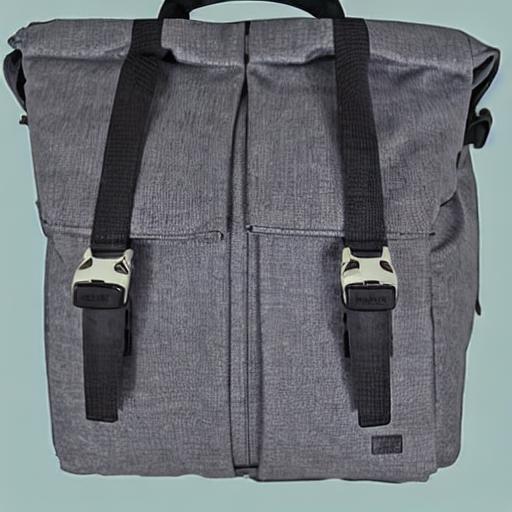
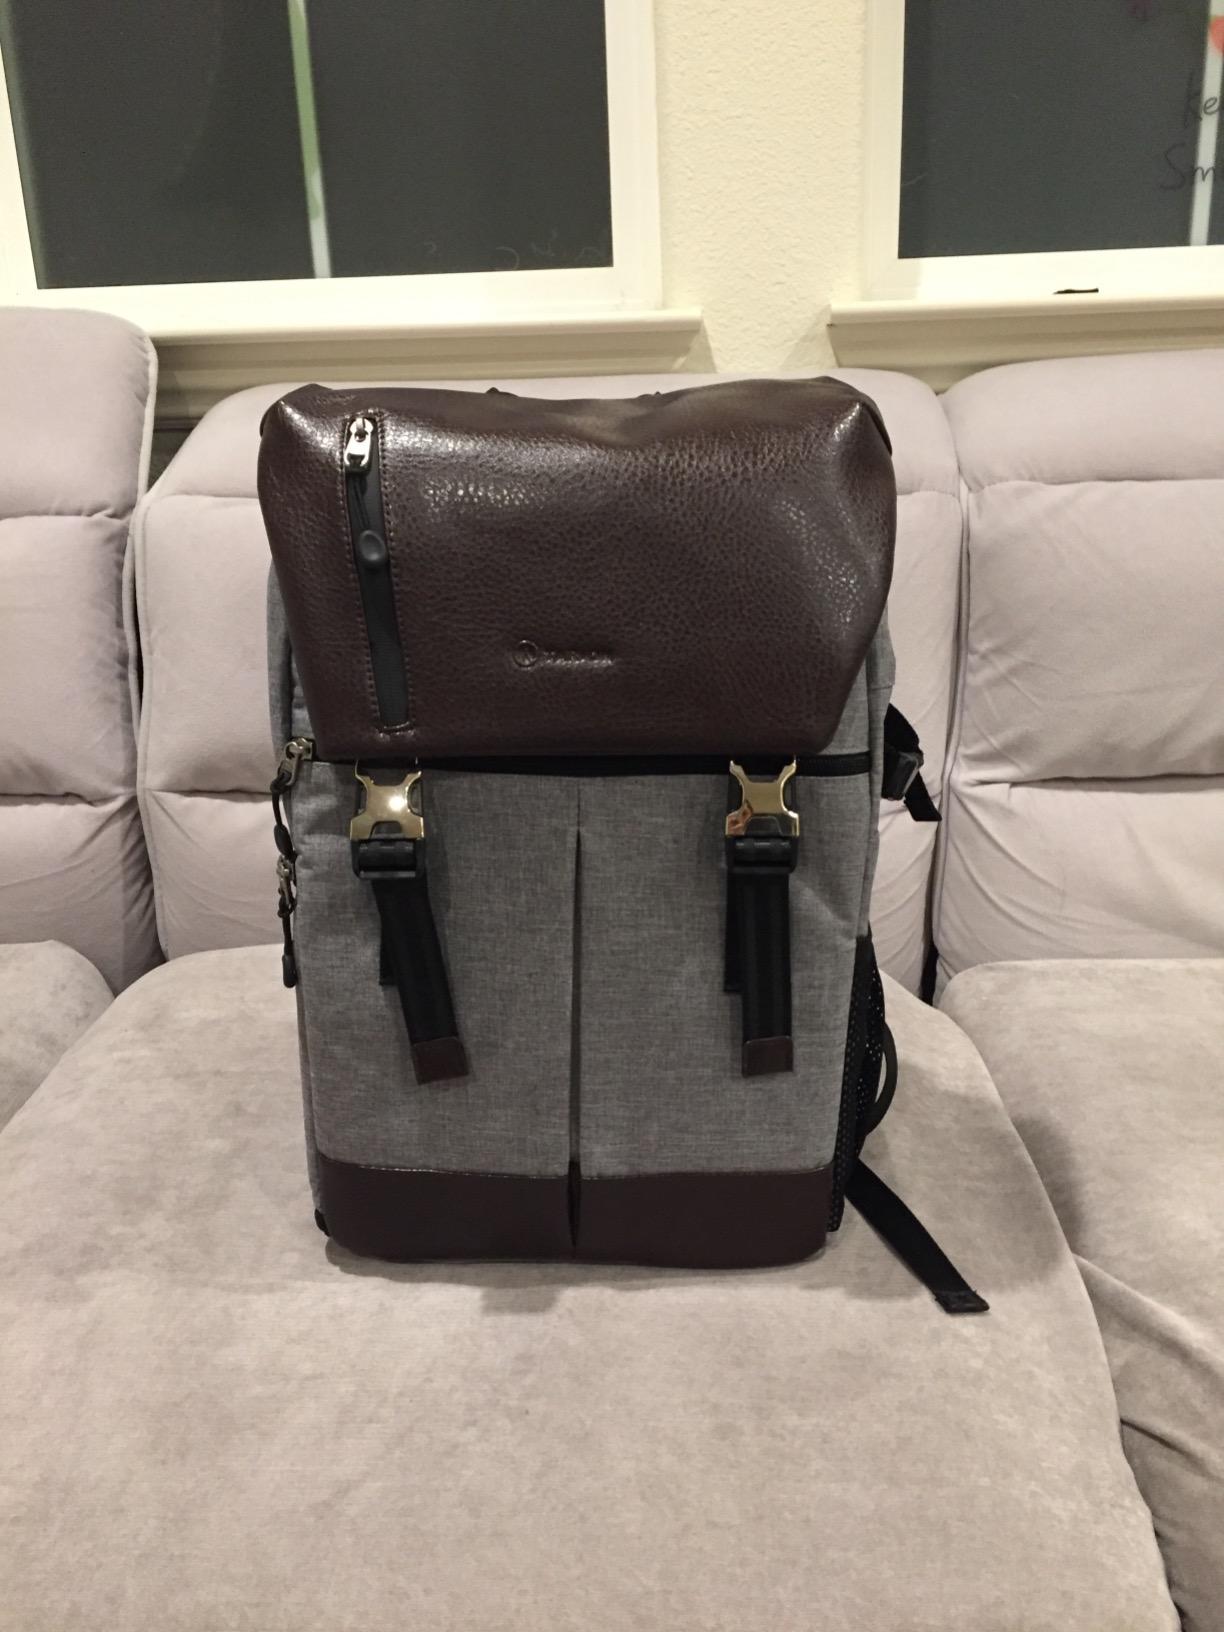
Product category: bag
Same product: no